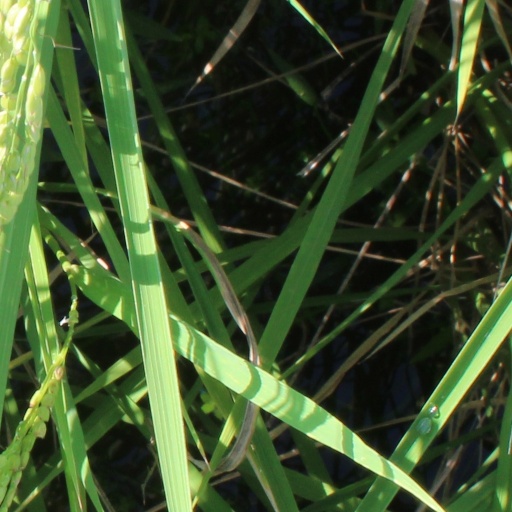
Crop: rice